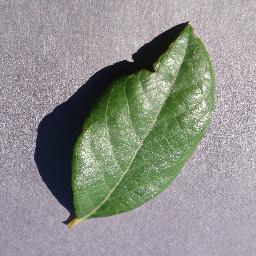
Label: Blueberry___healthy